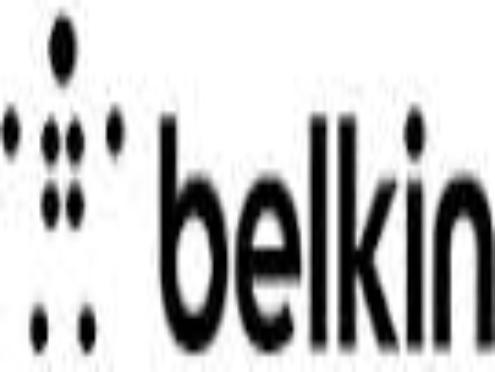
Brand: BELKIN-2
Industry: Electronic